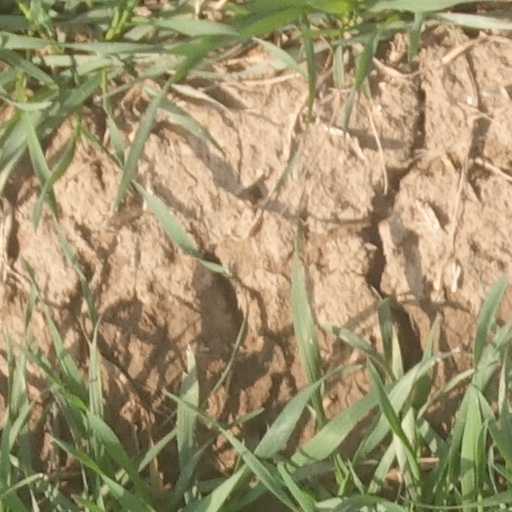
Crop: wheat